Glovers Harbour, Newfoundland and Labrador

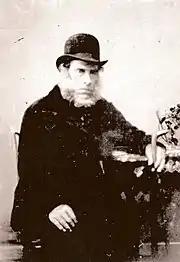
George Marsh (1825–1911) may have been involved in the capture of the giant squid. He and his wife Louisa were the first permanent settlers of Winter House Cove 1858.

As a designated place in the 2021 Census of Population conducted by Statistics Canada, Glovers Harbour recorded a population of 55 living in 28 of its 39 total private dwellings, a change of from its 2016 population of 92. With a land area of , it had a population density of in 2021.